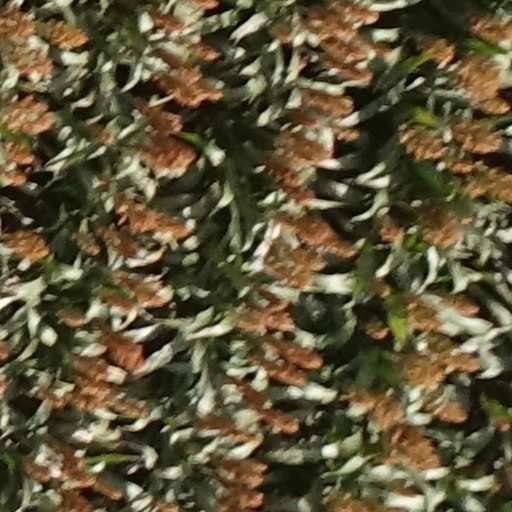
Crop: sorghum